Sutherland Shire

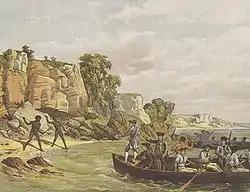
Cook landing at Botany Bay

European discovery of what is now Sutherland Shire was made by Lieutenant James Cook, who entered Botany Bay on 29 April 1770. Cook and his party explored around Kurnell Peninsula, and left the bay on 6 May. During their brief stay, a Scottish seaman named Forbes Sutherland died of tuberculosis. In his honour, Cook named the northwest point of the peninsula Point Sutherland.